SVD (rifle)

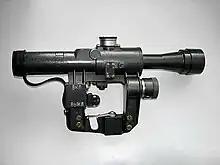
Russian PSO-1M2 military issue 4×24 telescopic sight with the Warsaw Pact rail mounting system.

A number of accessories are issued with the rifle, including a blade-type bayonet (AKM clipped point or the AK-74 spear point bayonet), four spare magazines, a leather or nylon sling, magazine pouch, cleaning kit and an accessory/maintenance kit for the telescopic sight.